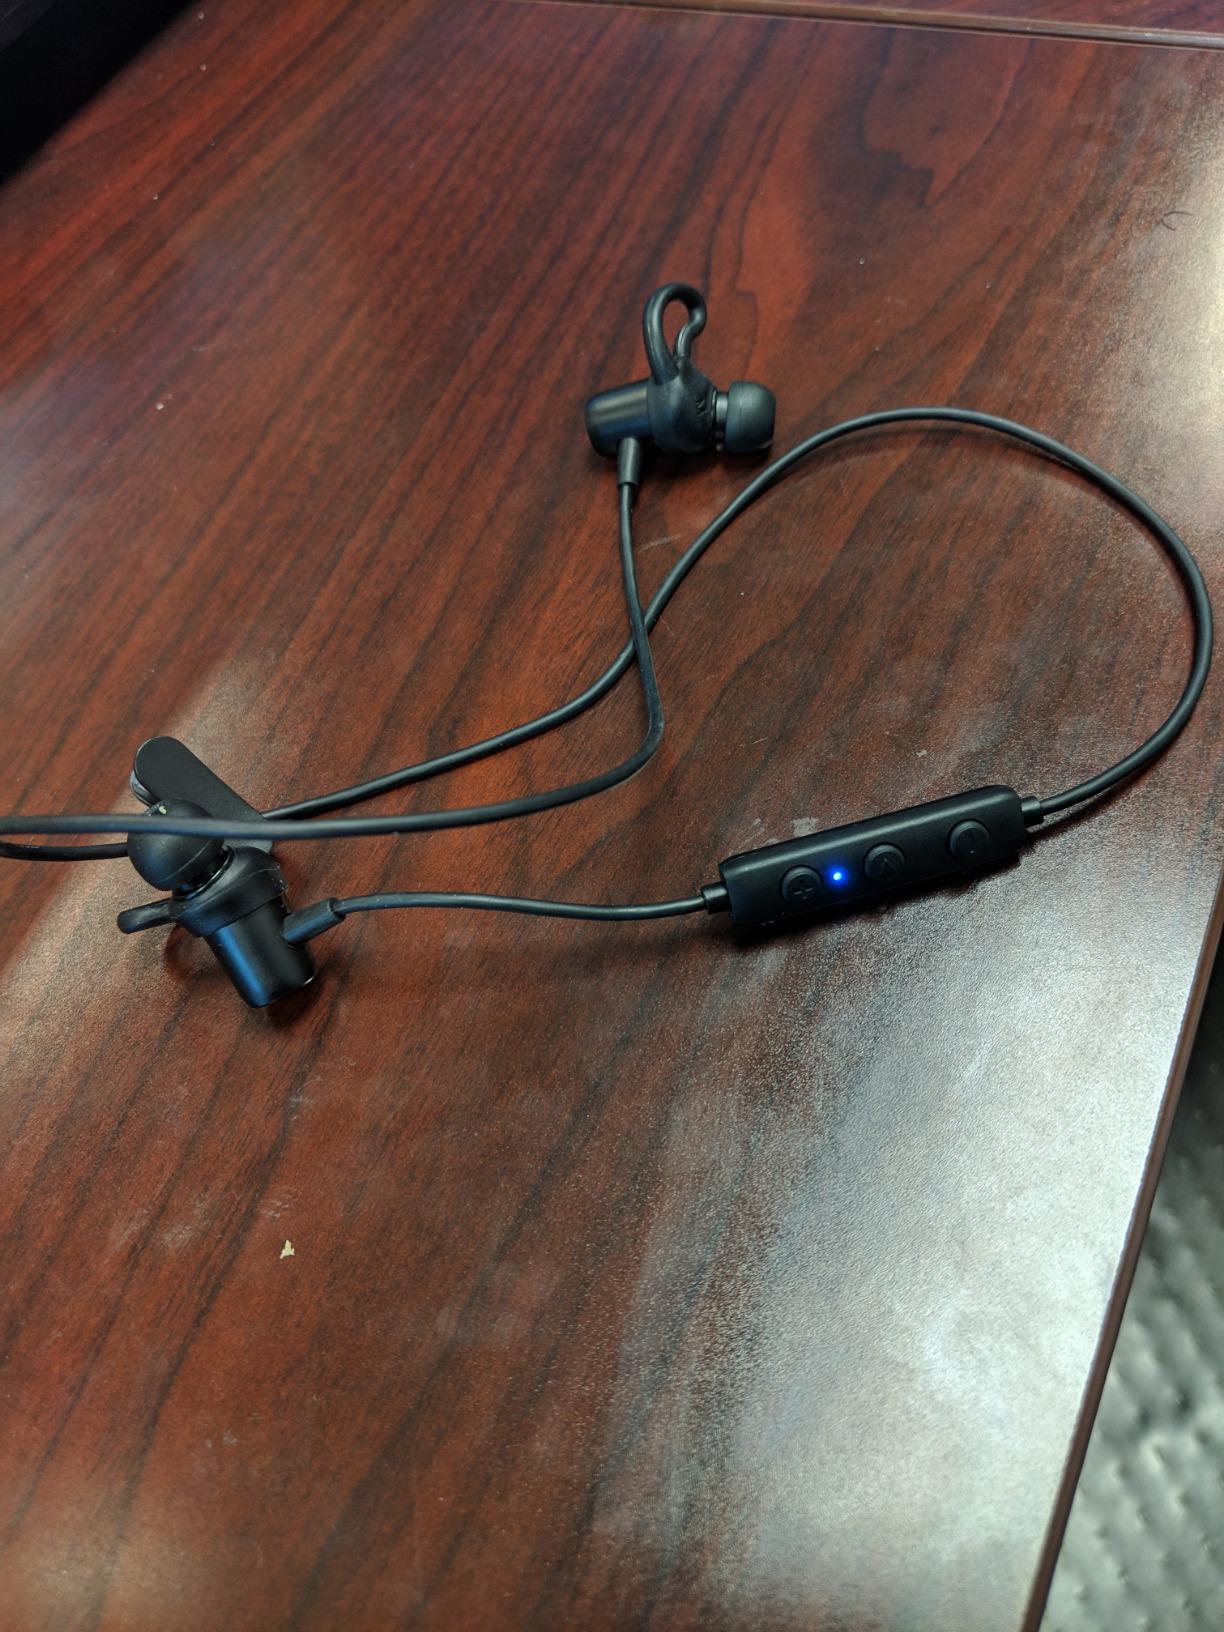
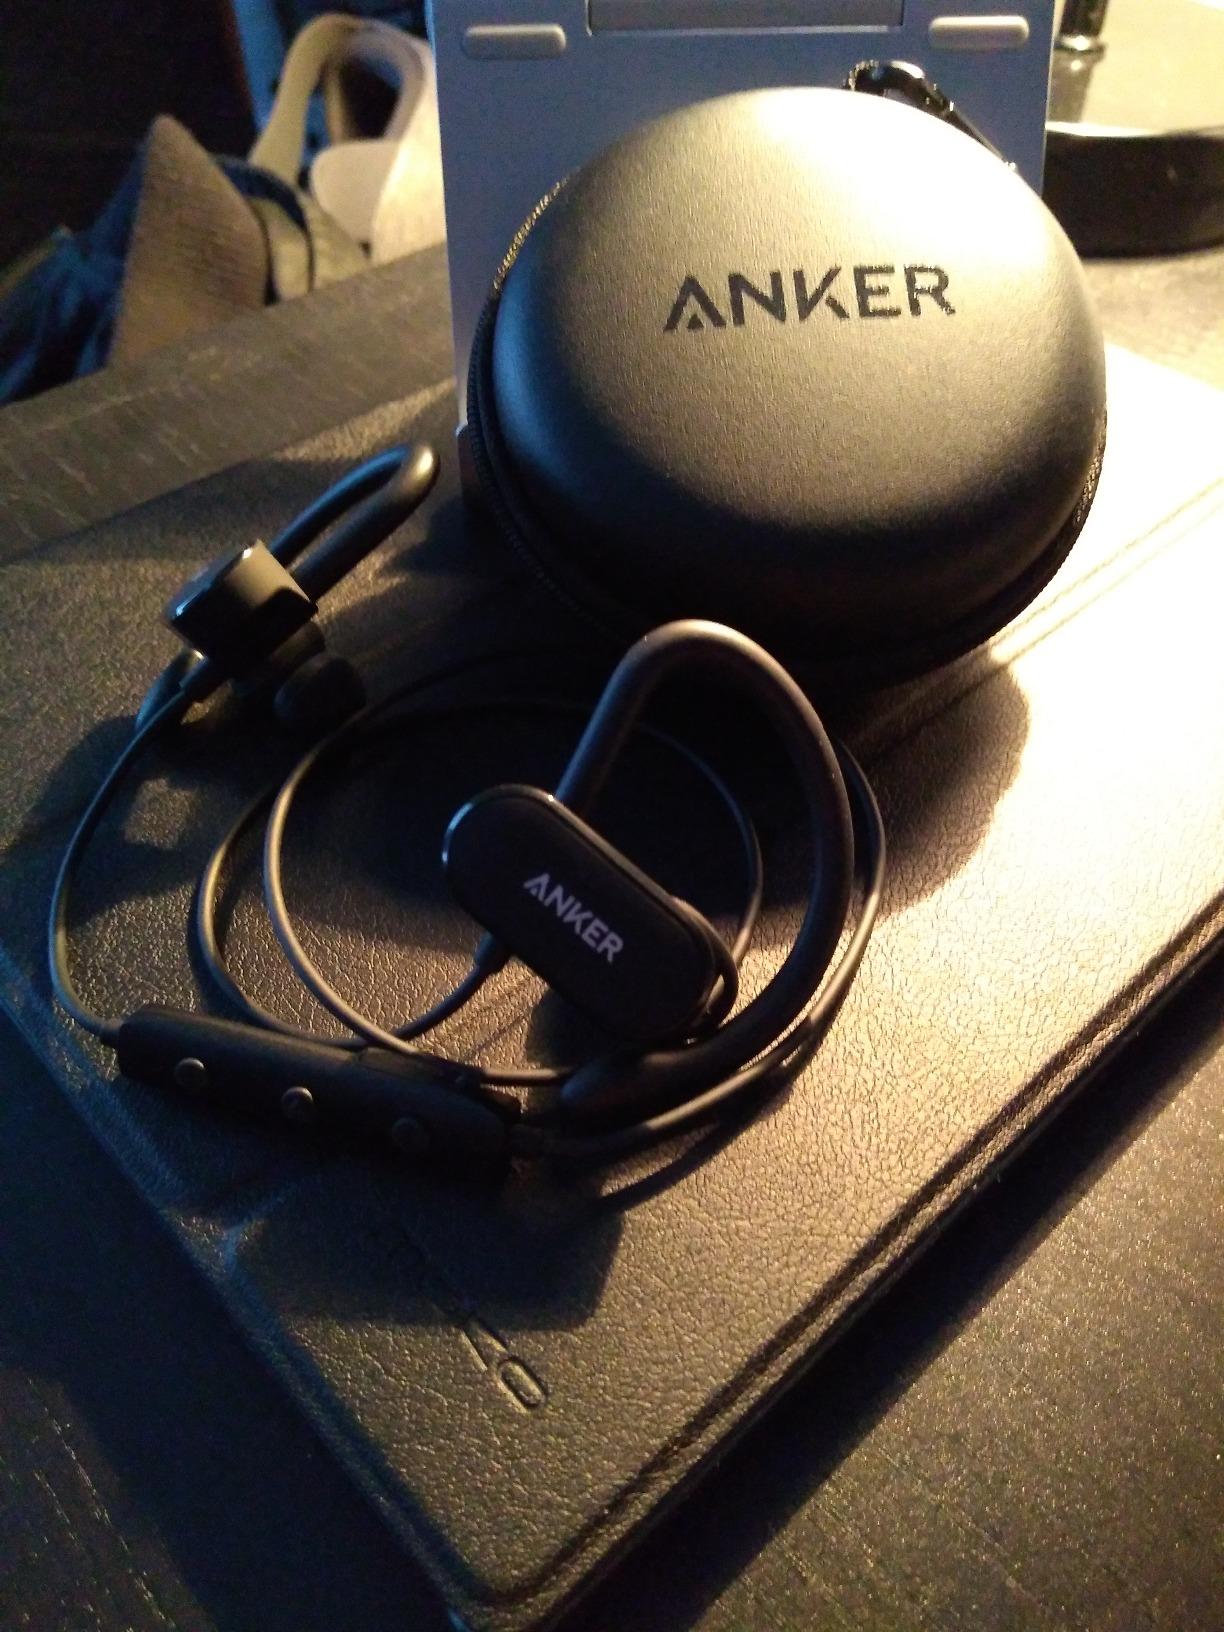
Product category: headphones
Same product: no